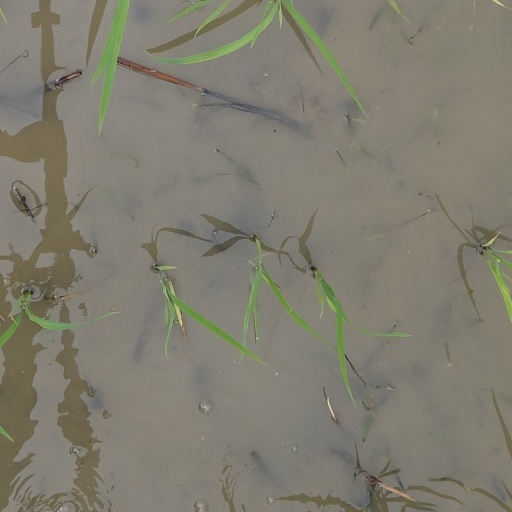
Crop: rice